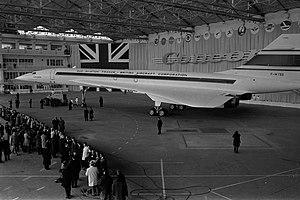
Ateliers Sud Aviation (Saint-Martin-du-Touch). 11 décembre 1967. Vue d'ensemble en plongée des représentants et personnels des compagnies (commandants de bord, hôtesses) ayant mis une option sur le Concorde posant alignées devant le Concorde, journalistes